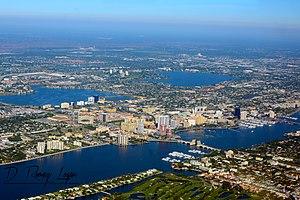
West Palm Beach est une ville de l'État de Floride, aux États-Unis, qui fait partie de l'aire métropolitaine de Miami. Au recensement de 2000, la partie incorporée de la ville avait une population totale de 82 103 habitants mais, selon les évaluations 2006 de l'université de Floride, la ville incorporée a eu une population de 107 617 habitants.